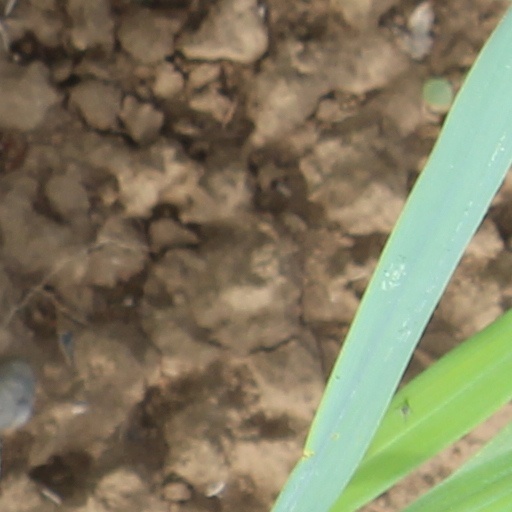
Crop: wheat